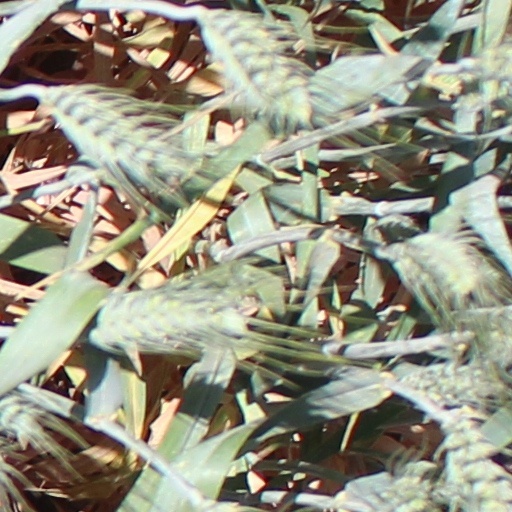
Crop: wheat